Action of 1 August 1801

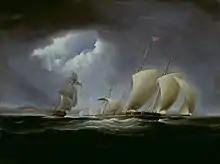
The Tripolitan polacca "Tripoli" attempts to flee the pursuing American schooner USS "Enterprise" with a beam of light striking down upon the two vessels in an otherwise dark and stormy sea.

Shortly after Sterett had the American colors raised, he had his men open fire upon the Tripolitans at close range with muskets. In response, "Tripoli" returned fire with an ineffective broadside. The Americans returned fire with their own broadsides, which led Rous to break off the engagement and attempt to flee. Neither able to fight off the American vessel nor outrun her, the Tripolitans attempted to grapple "Enterprise" and board her. Once within musket range, "Enterprise" marines opened fire on the "Tripoli", foiling its boarding attempt, and forced "Tripoli" to try to break away once more. "Enterprise" continued the engagement, firing more broadsides into the Tripolitan ship and blasting a hole in her hull.